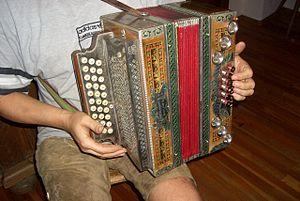
Anton Mervar, né le 20 mars 1885, mort le 21 juillet 1941, était un luthier, et un facteur d’accordéons, notamment d’accordéons de Styrie, américain, né en Slovénie, installé à Cleveland dans l’Ohio, et dont l’activité contribua à faire de cette ville, dans les années 1920 et 1930, l’un des centres de l’accordéon aux États-Unis et à la popularité de la polka américaine.